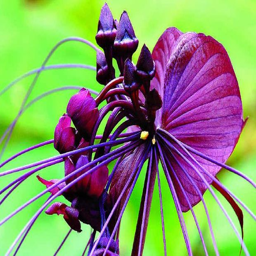
there are plenty of weird plants around for western christian holiday .